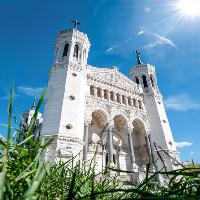
Weather: sun or clear